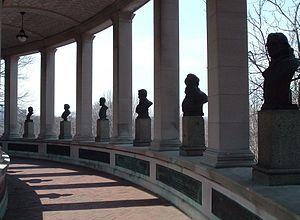
Le Hall of Fame for Great Americans est un monument érigé en l'honneur des Américains célèbres, situé dans l'enceinte du Bronx Community College de l'Université de la Ville de New York. Il s'agit du premier monument de ce type. Depuis, plusieurs autres Hall of Fame sont apparus pour honorer divers personnages illustres dans des domaines spécifiques.